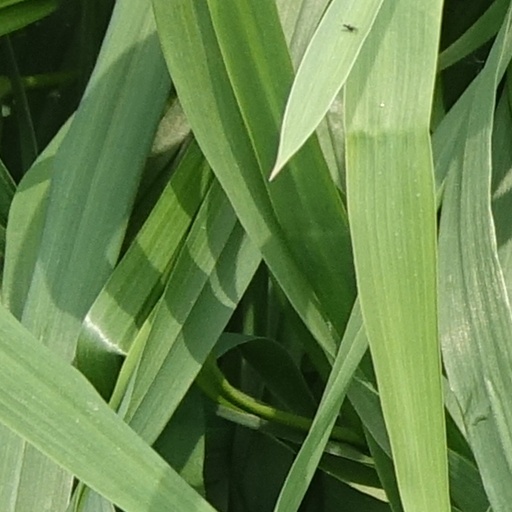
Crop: wheat